St Michael at the North Gate

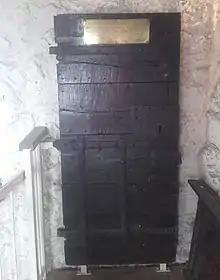
The cell door from the Bocardo Prison where Thomas Cranmer was held before his execution in 1556, now preserved in the Saxon bell tower of St Michael's Church.

The entire tower is accessible to the public, including the top which provides a view of the city as well as an original clockwork mechanism.